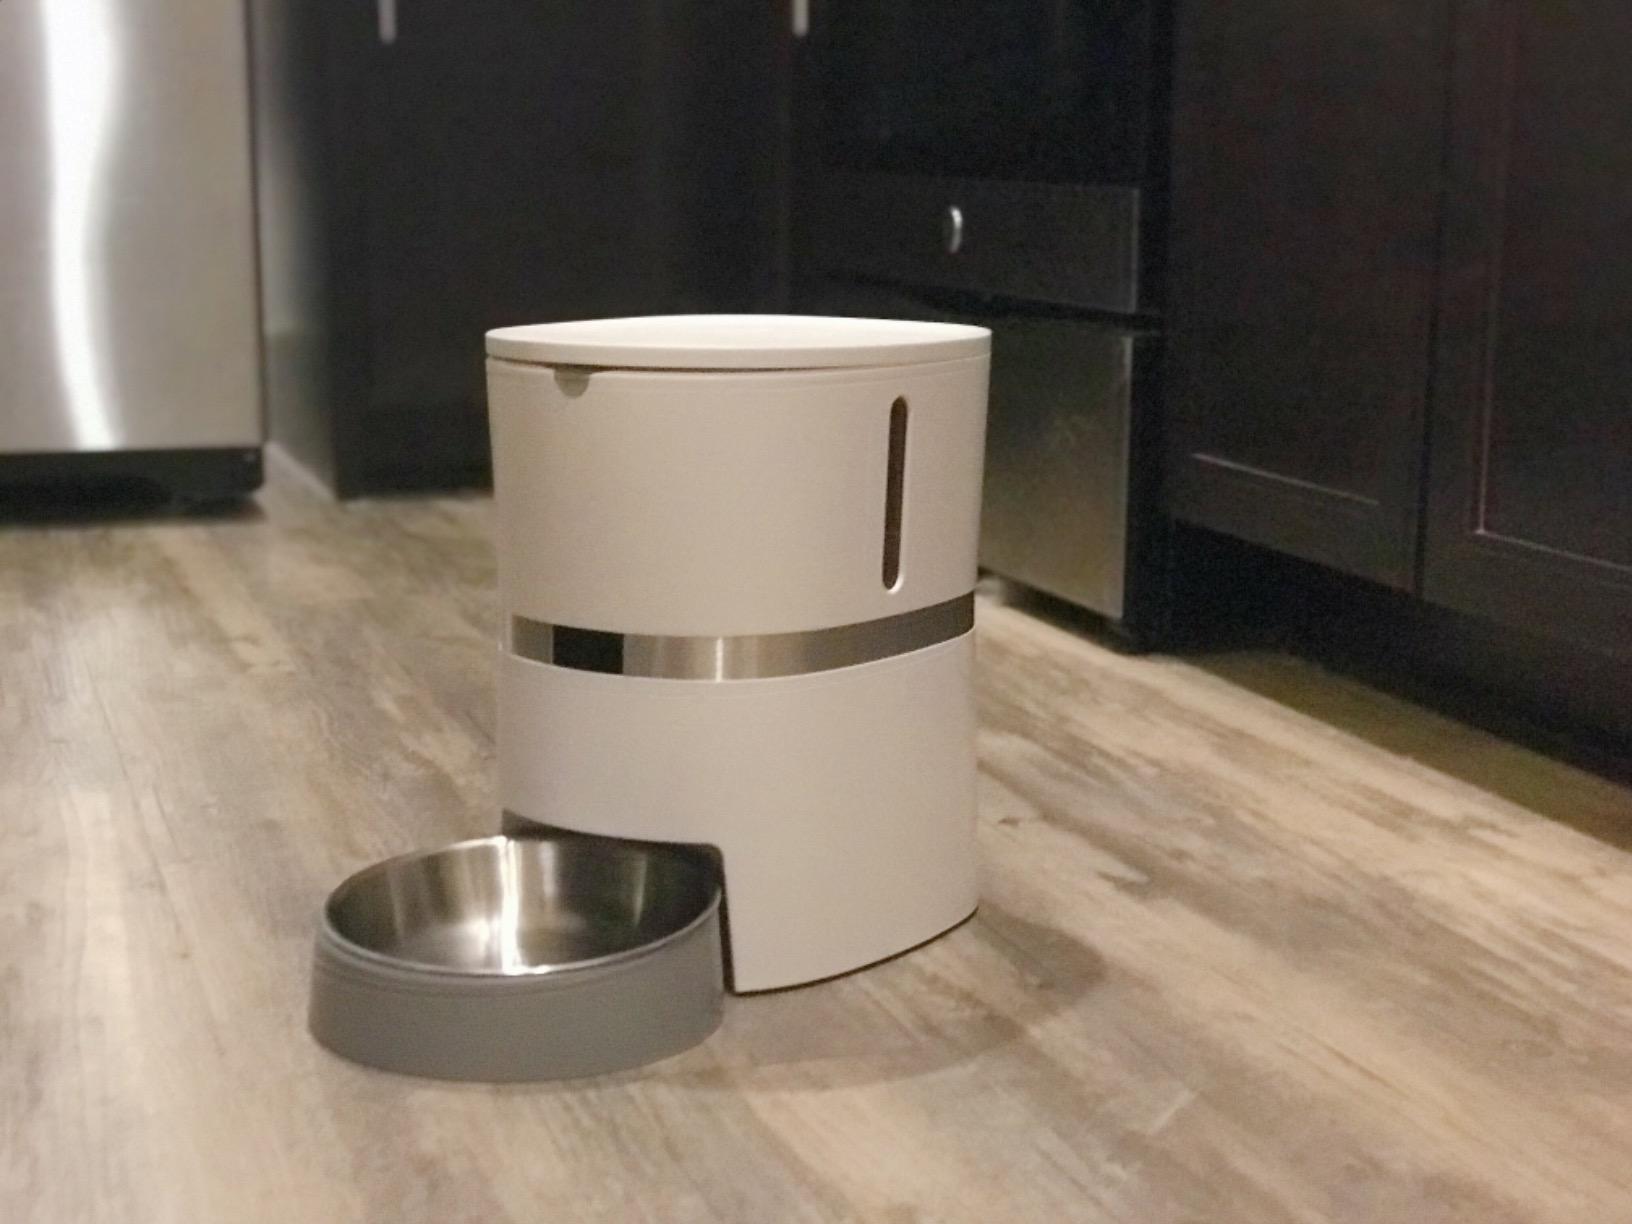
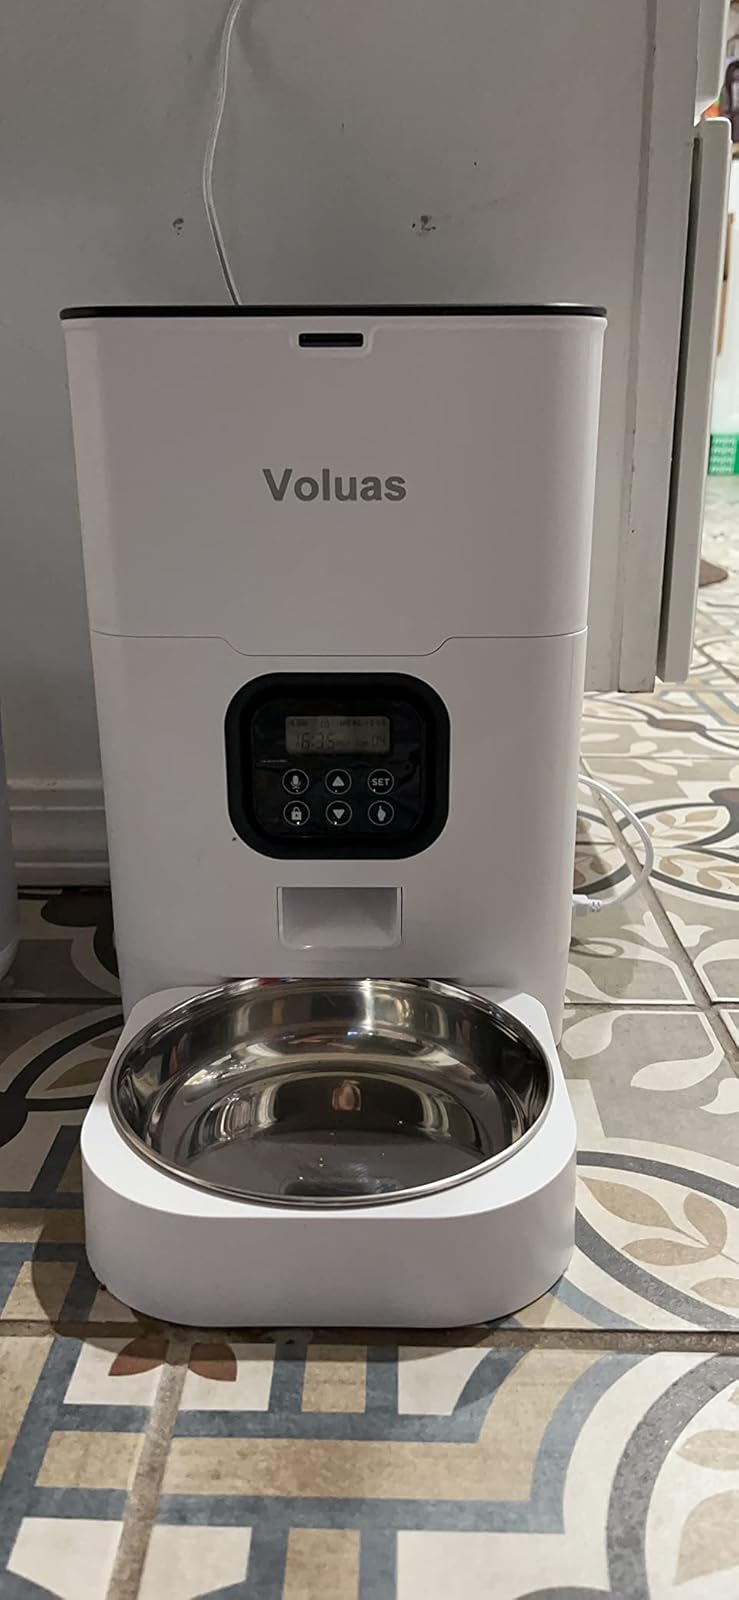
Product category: items_feeder
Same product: no